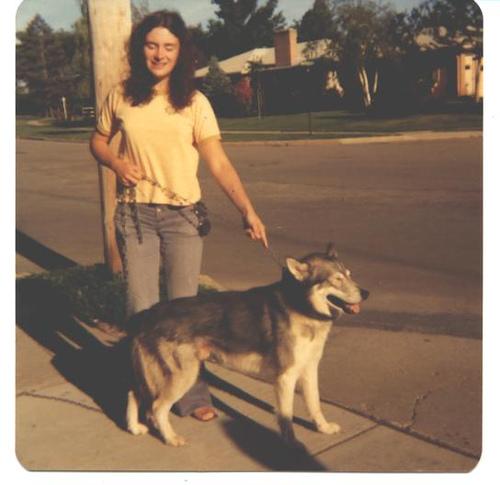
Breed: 1160-n000003-Siberian_husky